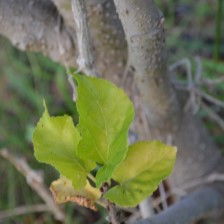
Variety: Kamphaengsaeng42